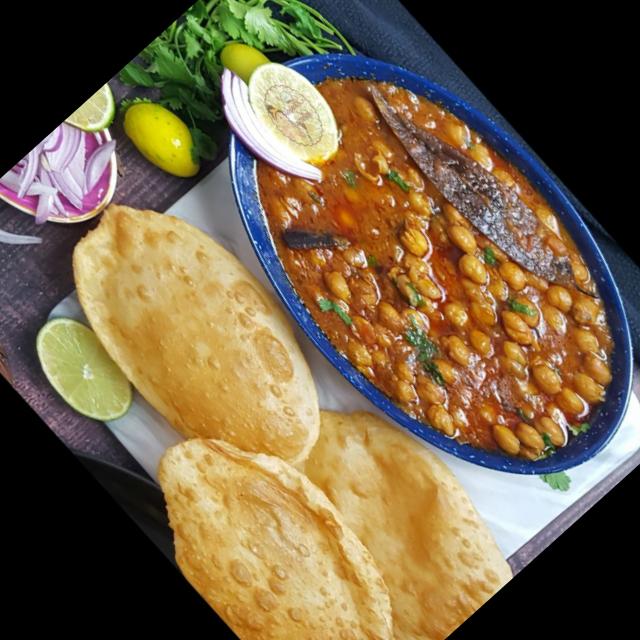
Dish: chole_bhature